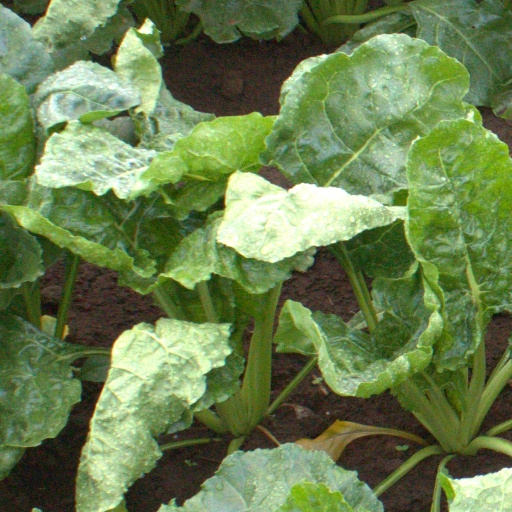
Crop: sugar beet